Meihuaquan

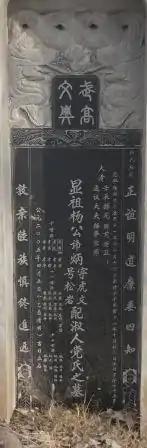
Stele of Yang Bing

Some Meihuaquan disciples believe that there were 100 generations of masters before the 20 who came after the Ming dynasty.